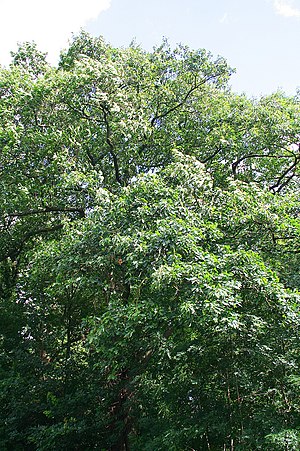
Farveeg / Galleri
Kronebygning.
Farveeg, også skrevet Farve-Eg, er et stort, bredkronet træ med en opret, men kroget vækst. Træet plantes nu og da i parker og større haver på grund af det smukke høstløv.